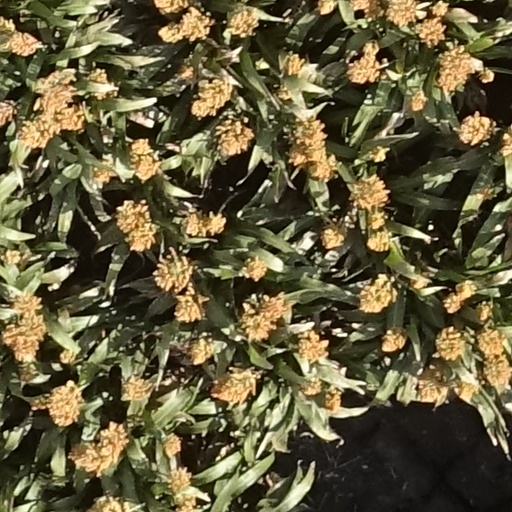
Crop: sorghum